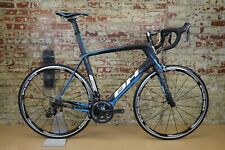
Vehicle type: Bikes